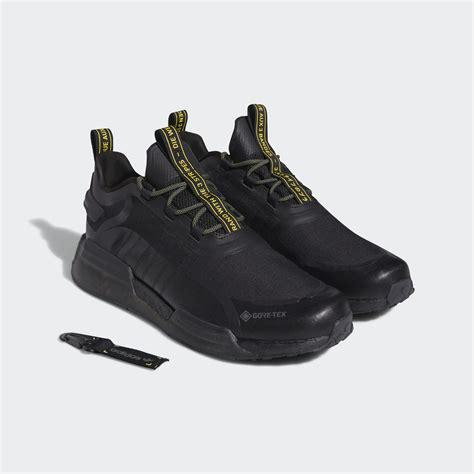
Brand: Adidas
Model: NMD_V3